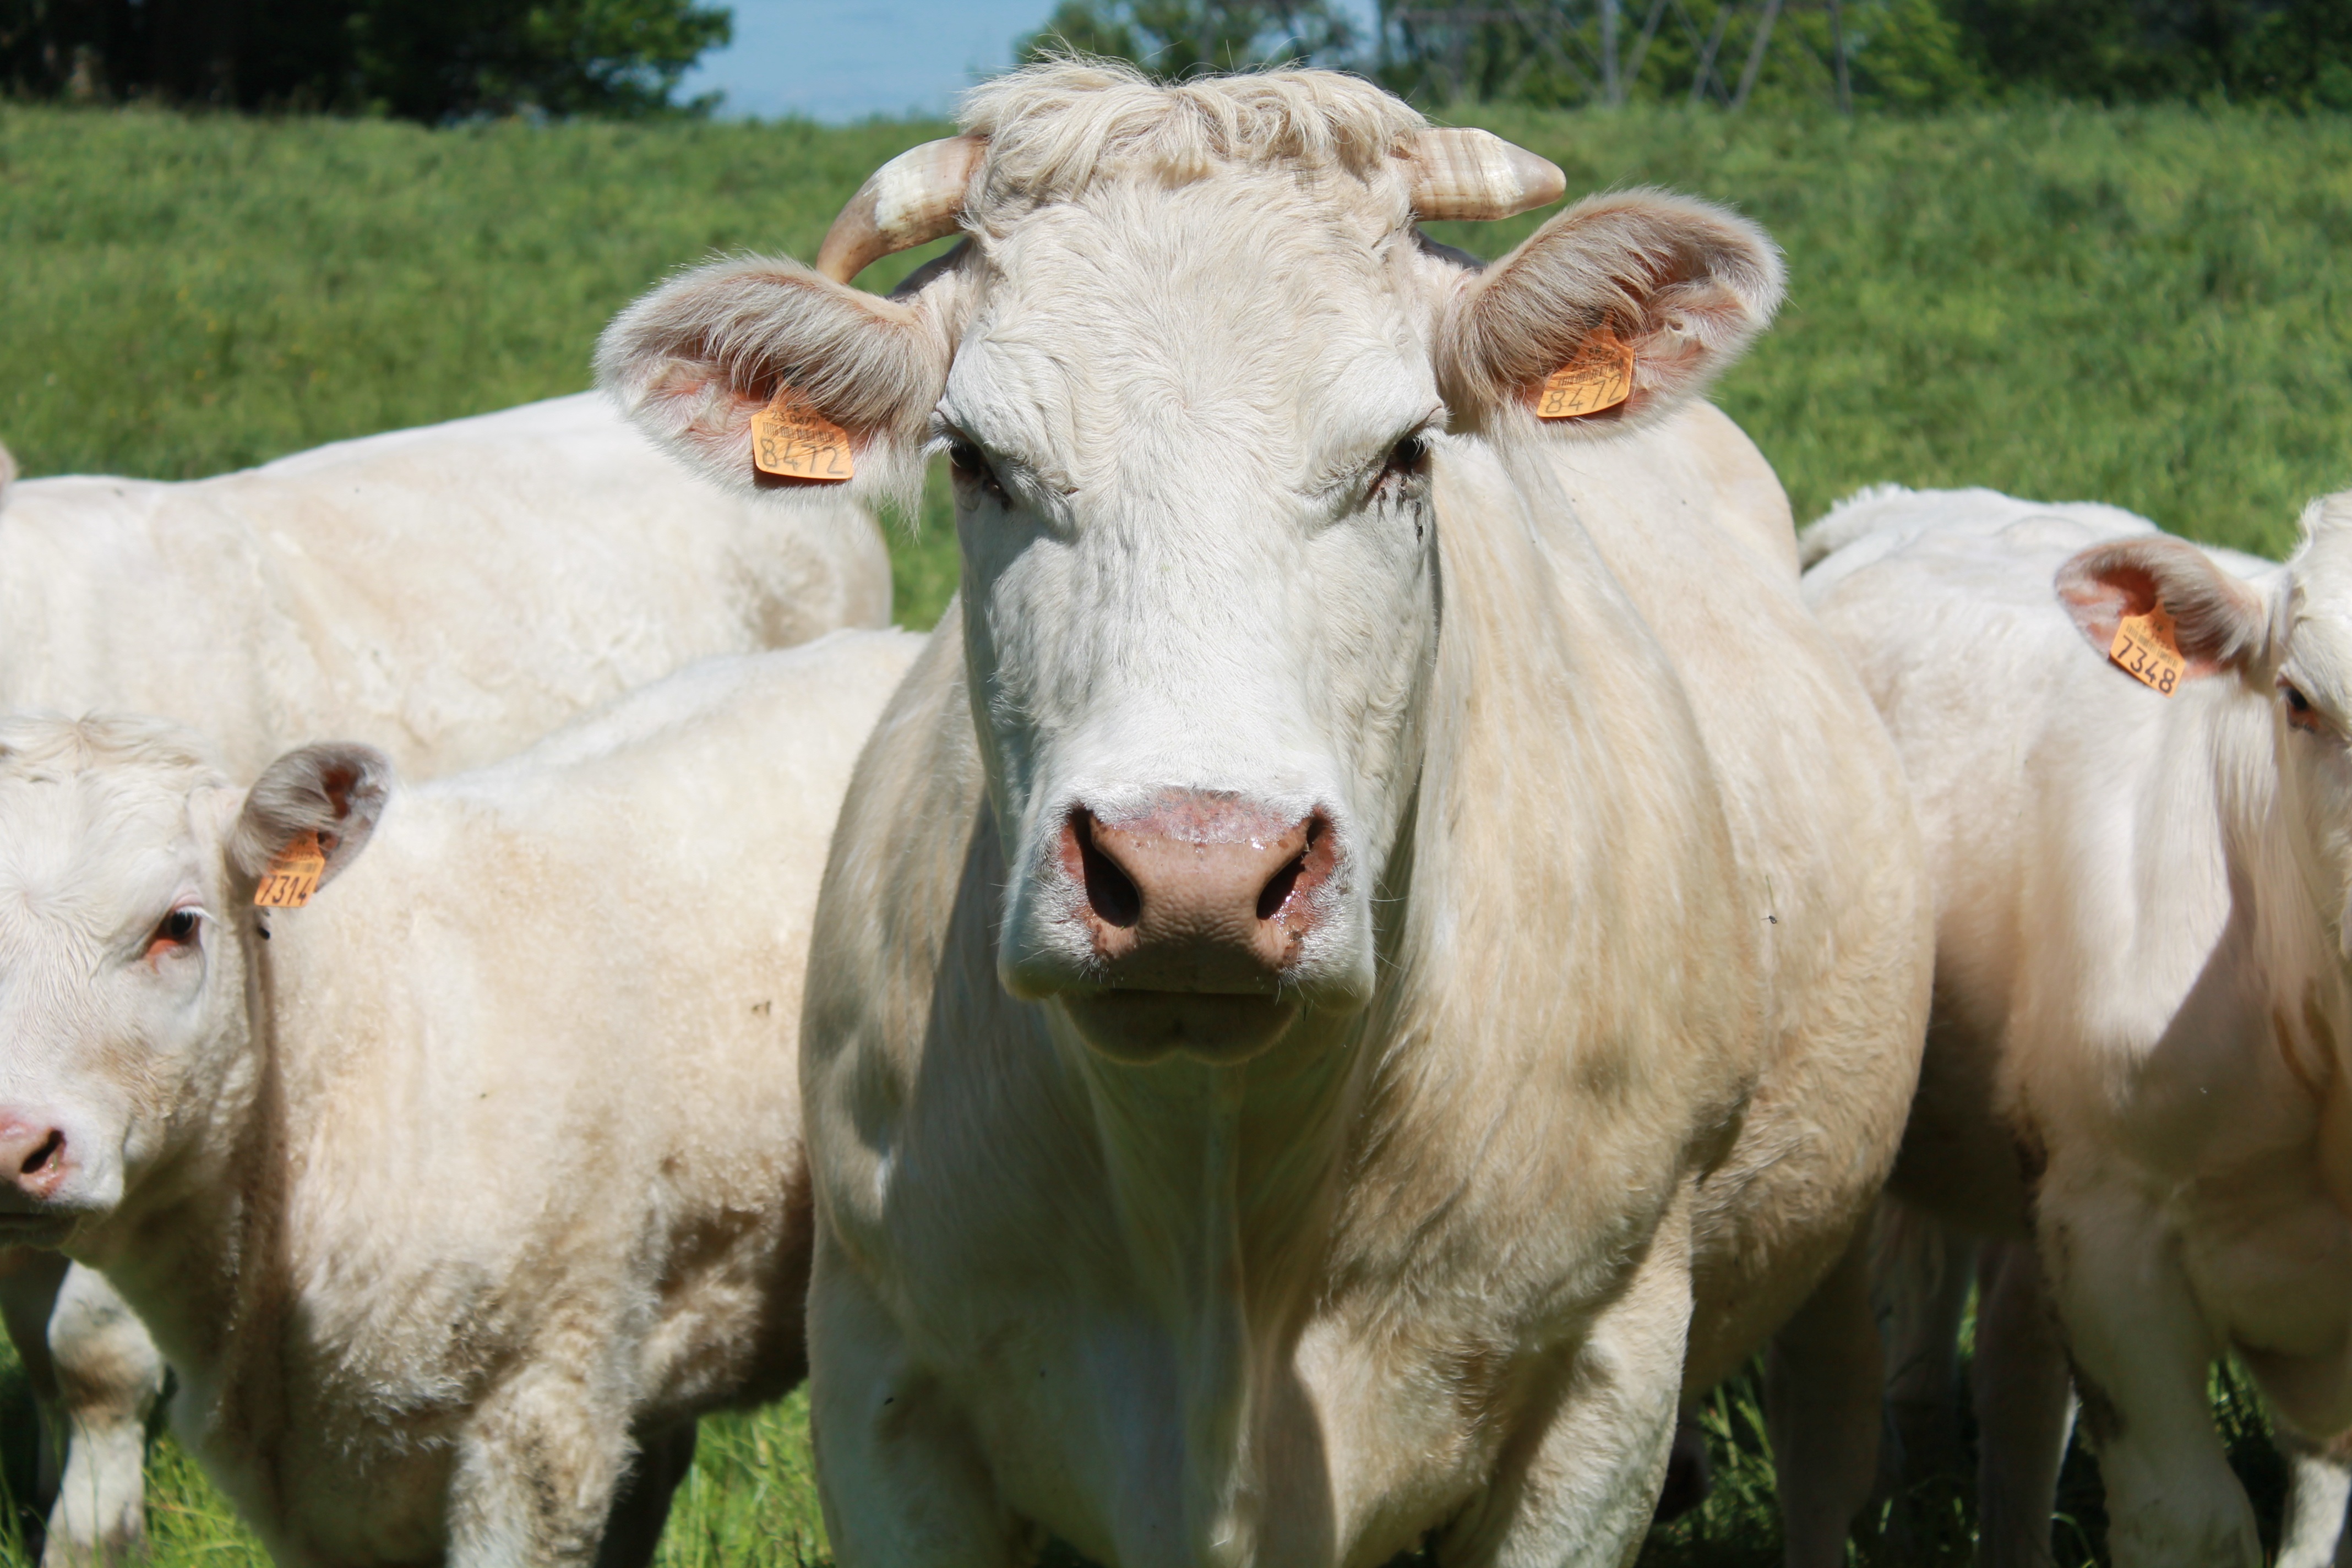
nature, grass, field, farm, meadow, prairie, animal, meeting, spring, cow, cattle, herd, pasture, grazing, peaceful, mammal, fauna, animals, vertebrate, observation, dairy cow, cattle like mammal, cow goat family